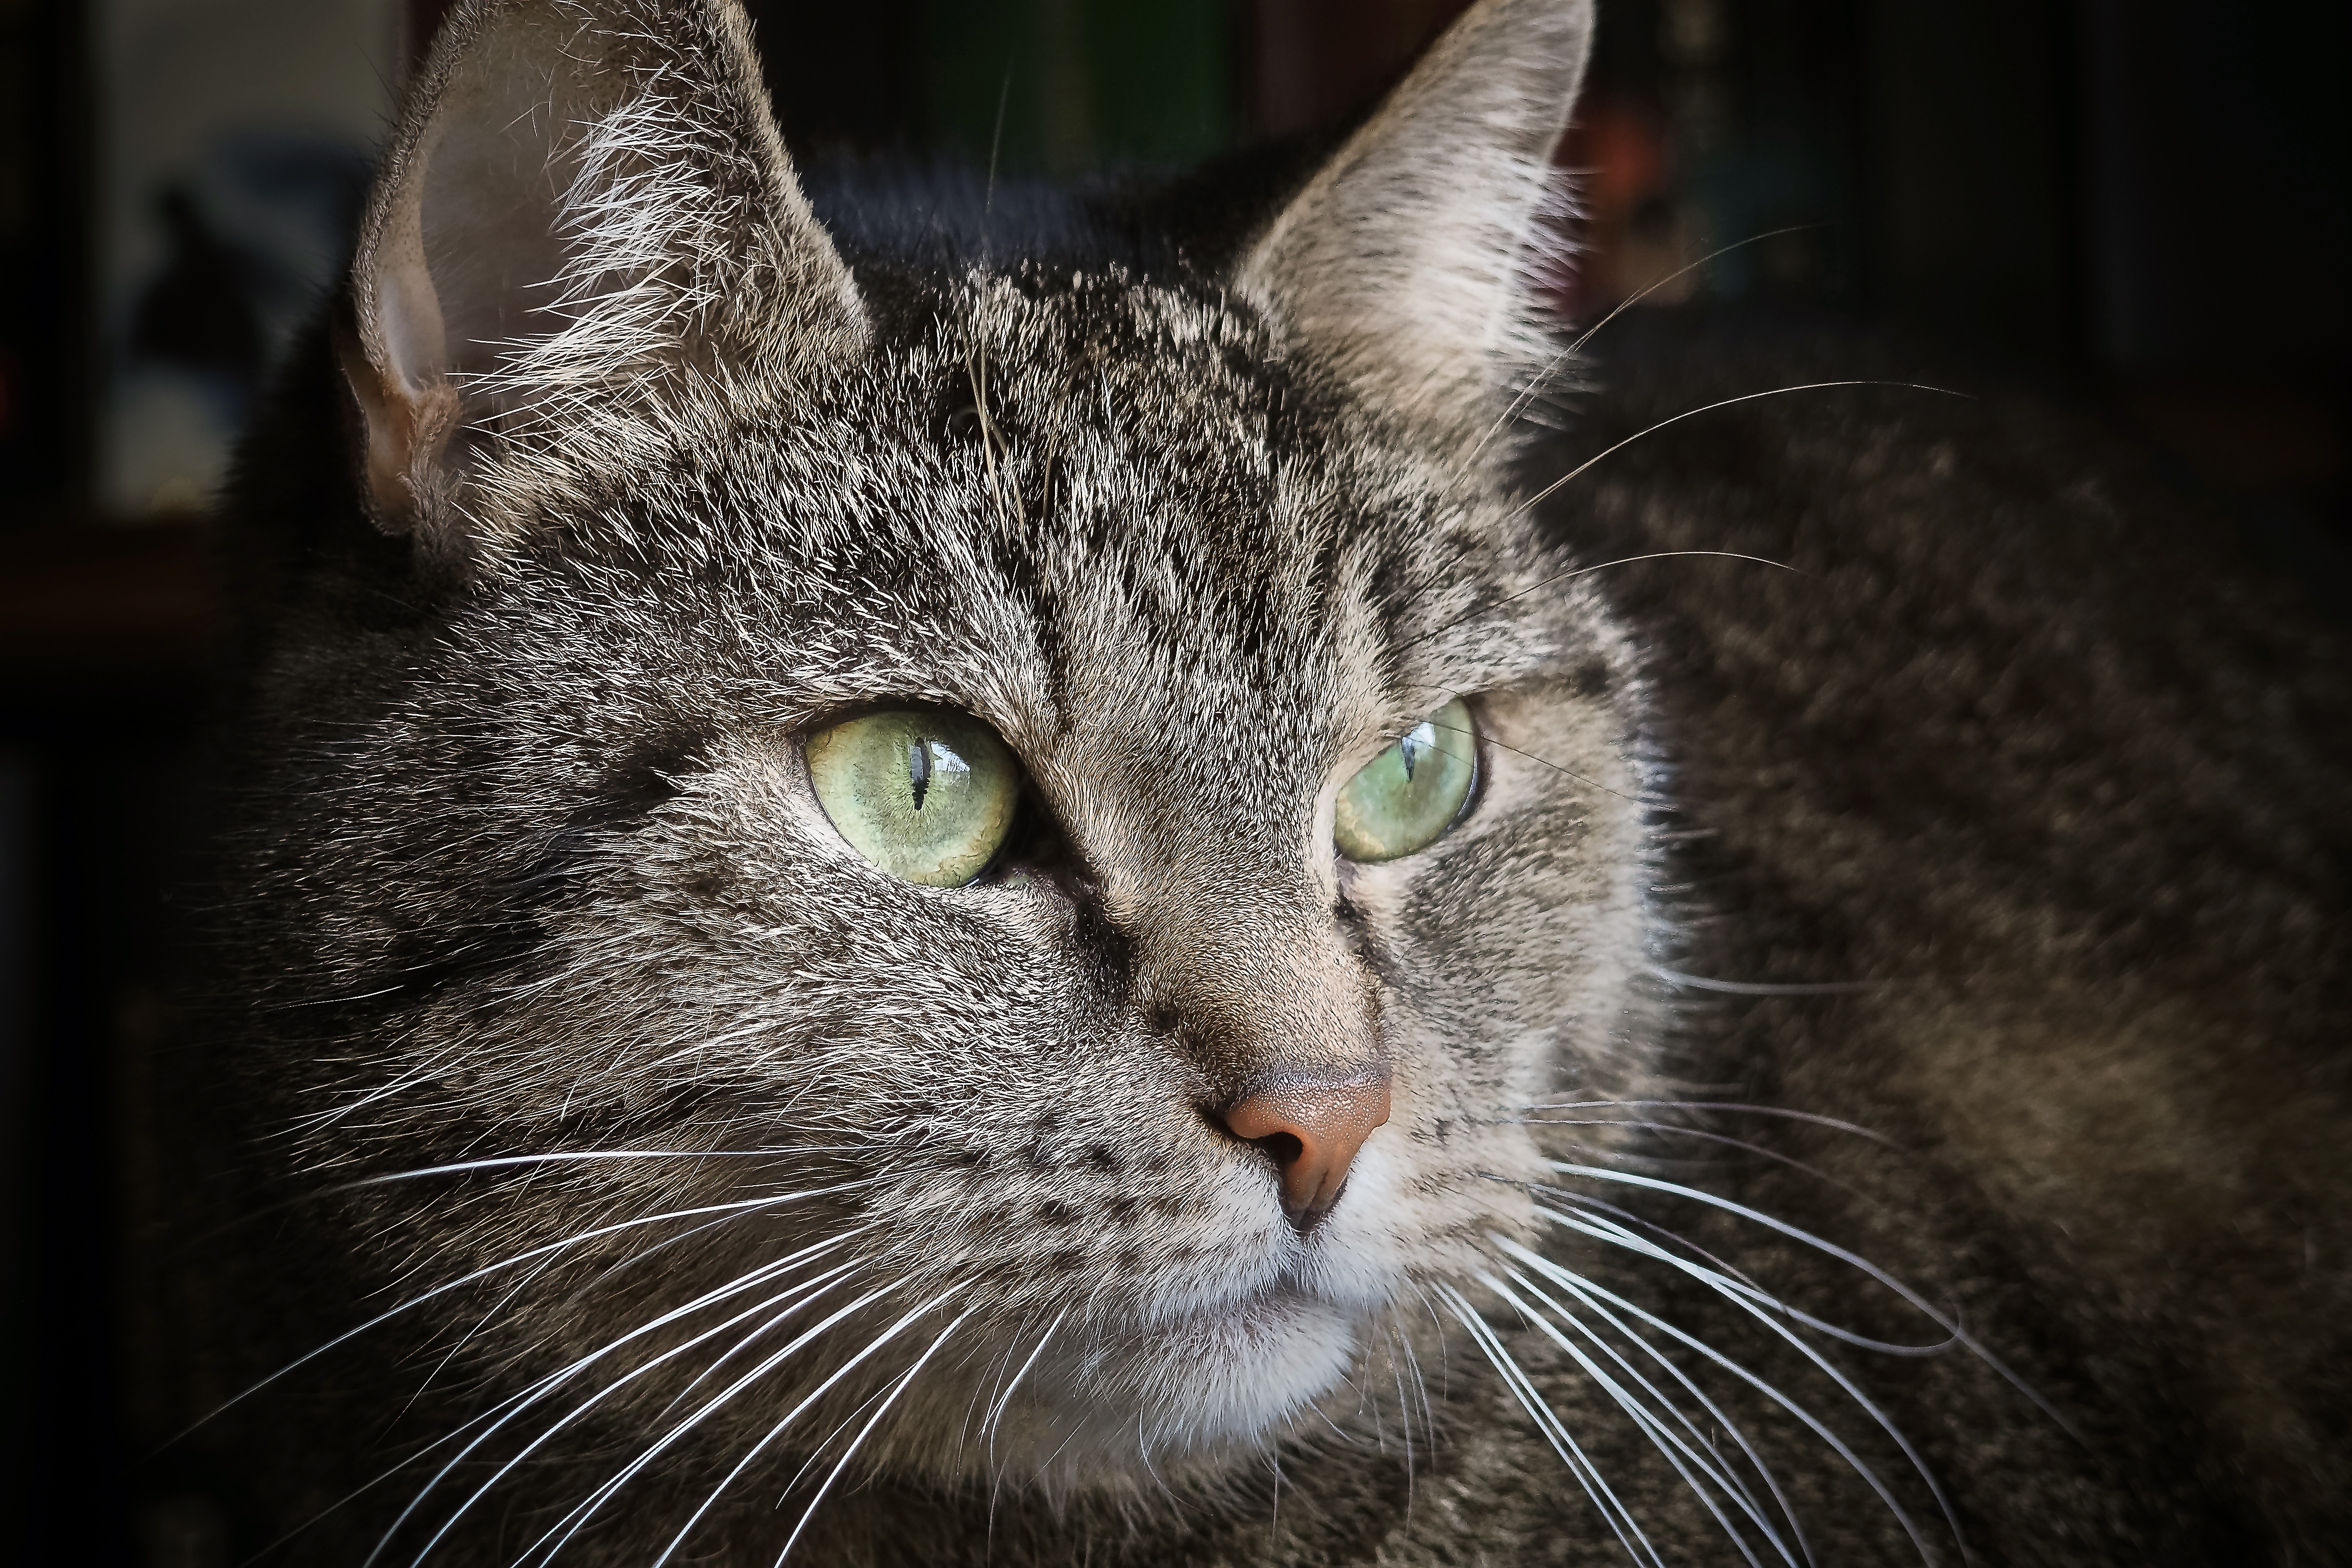
nature, hair, view, animal, pet, fur, portrait, cat, mammal, close, fauna, close up, face, nose, eyes, whiskers, snout, eye, adidas, furry, head, vertebrate, creature, expression, mieze, animal world, domestic cat, wildlife photography, animal portrait, mackerel, tiger cat, cat face, graceful, cat's eyes, cat portrait, beard hair, tabby cat, european shorthair, wild cat, small to medium sized cats, cat like mammal, carnivoran, domestic short haired cat